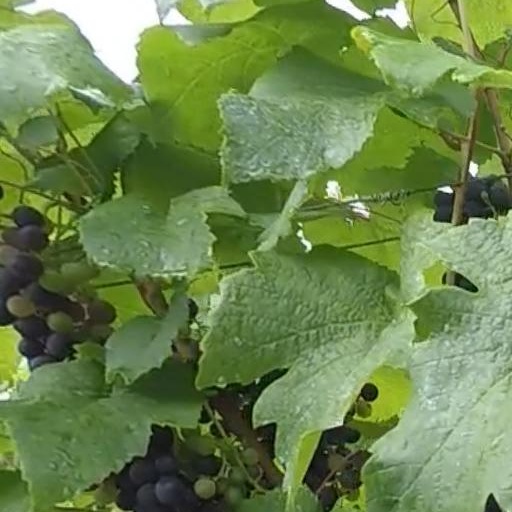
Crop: grape